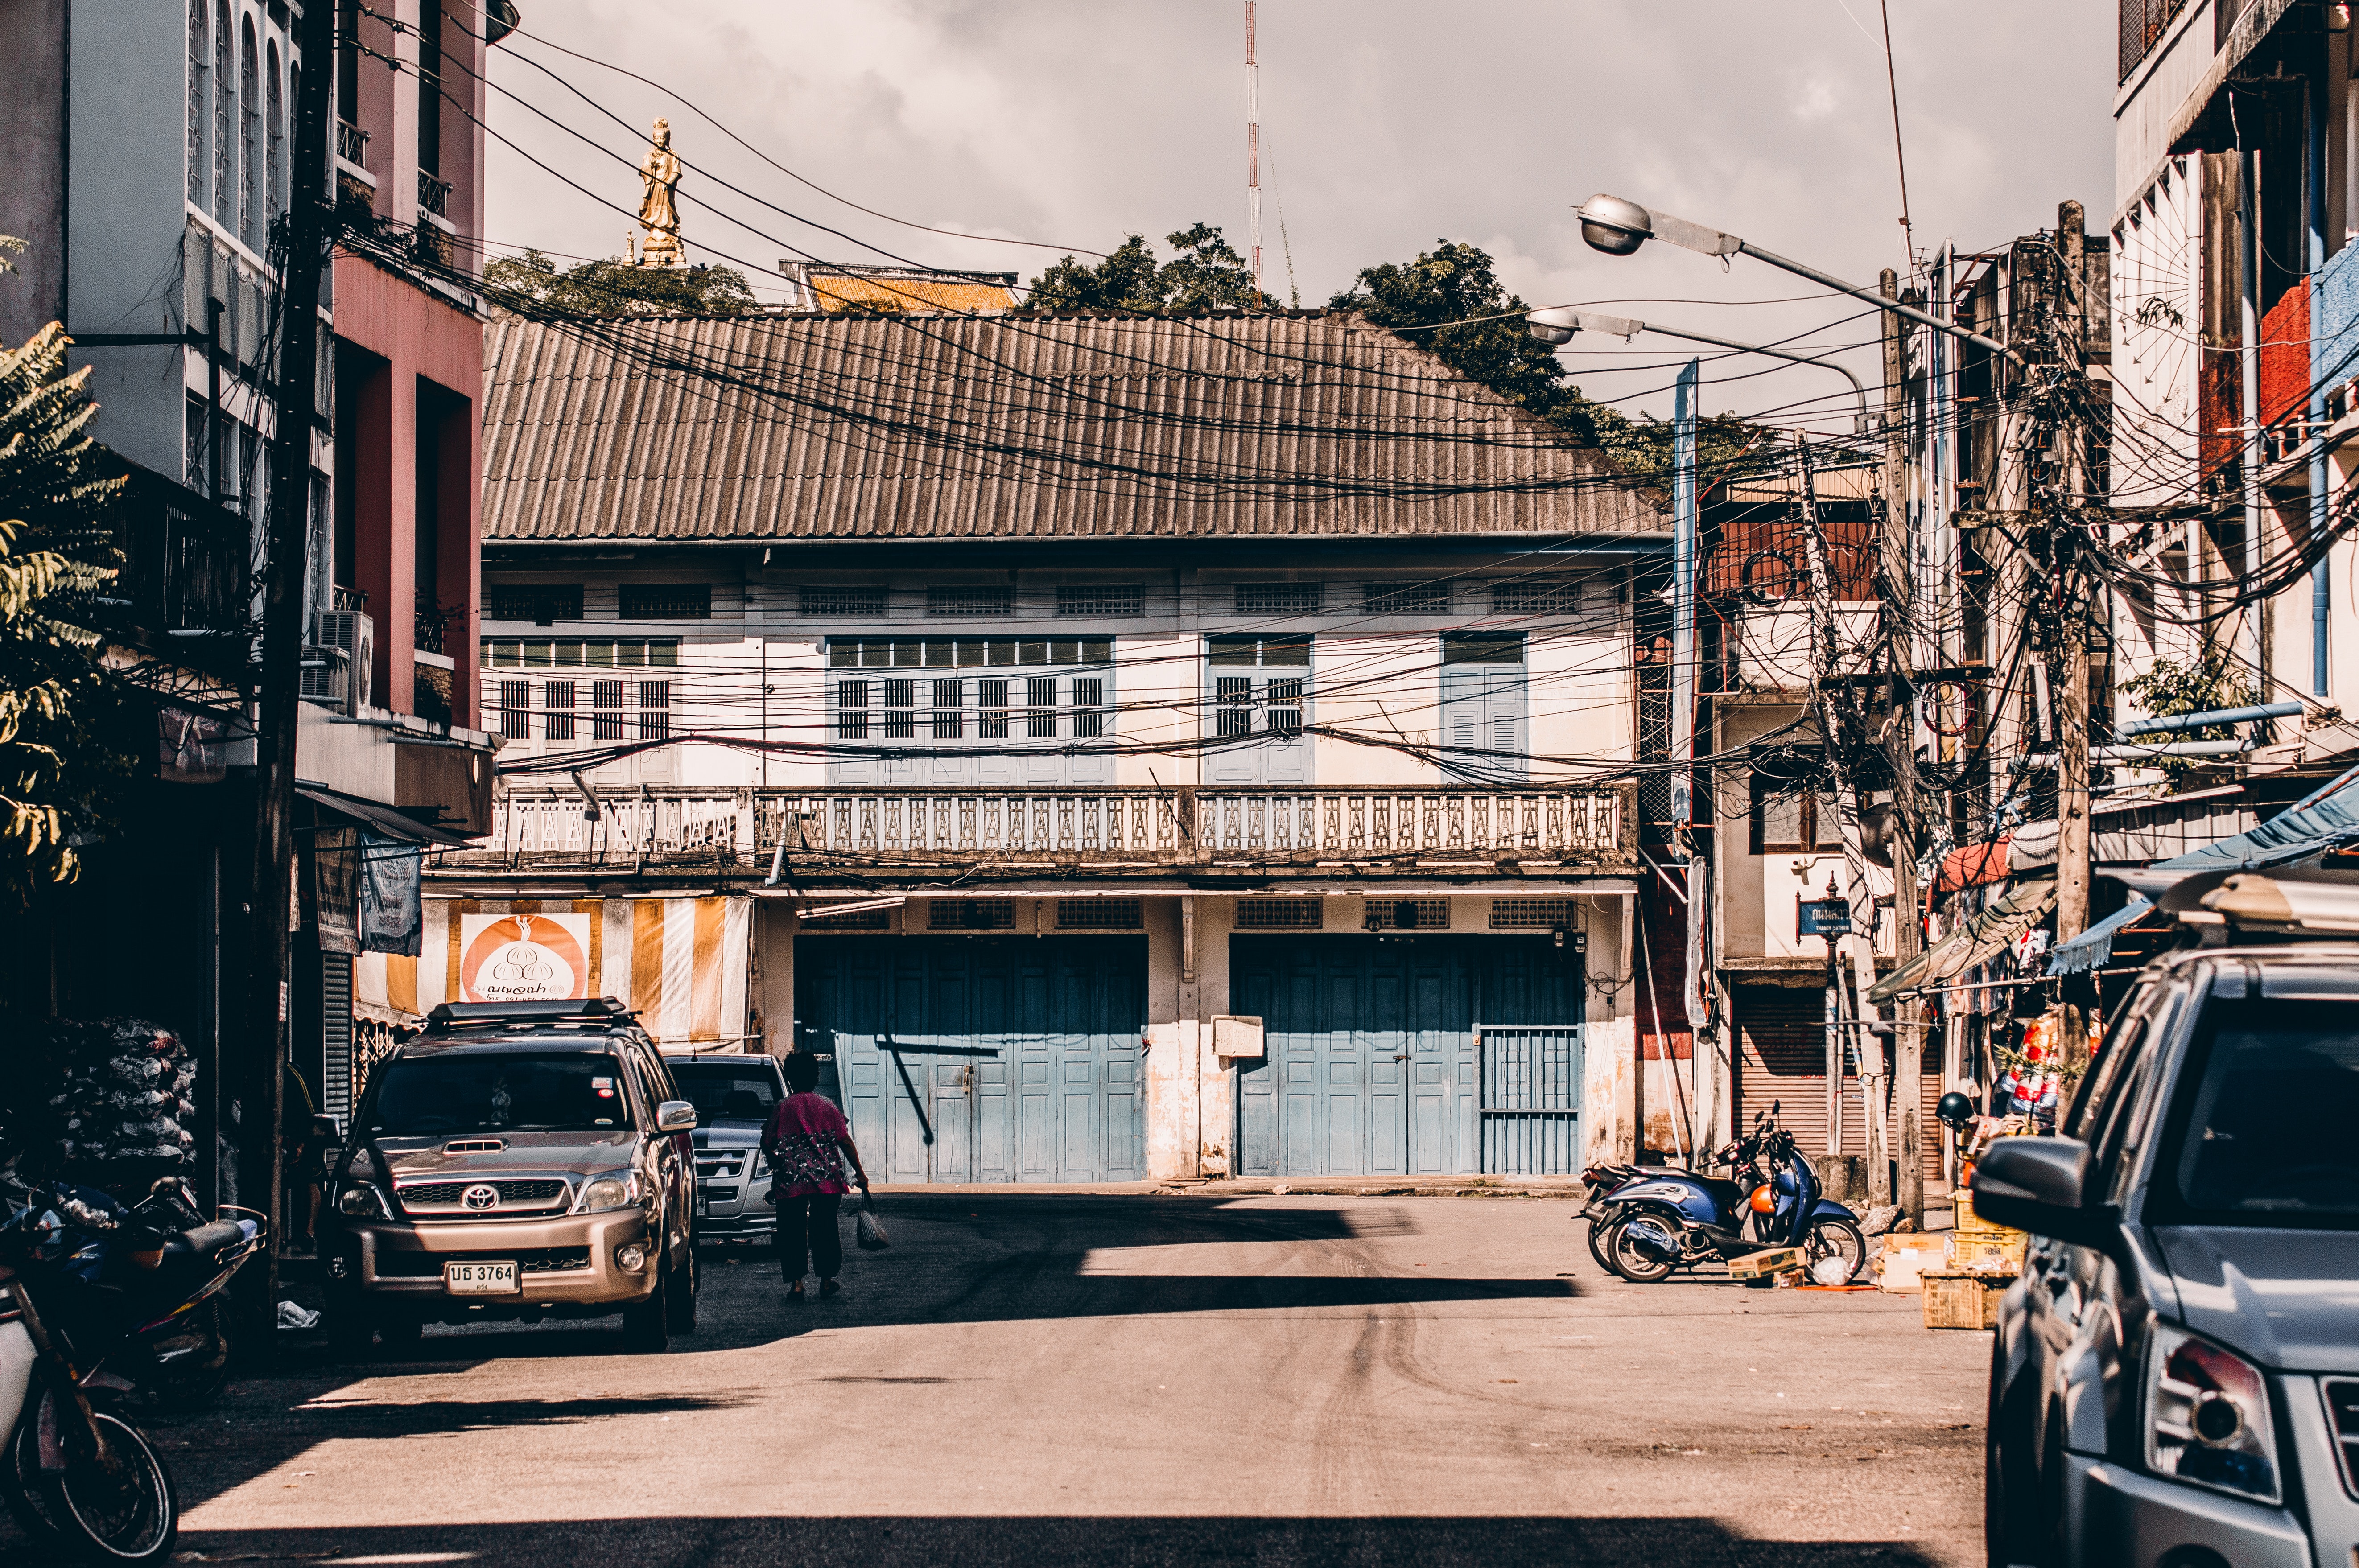
neighbourhood, urban area, town, street, transport, vehicle, building, architecture, car, city, residential area, house, road, infrastructure, downtown, facade, subcompact car, family car, mixed use